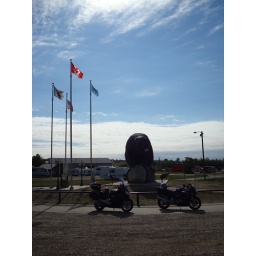
The big beaver statue in Beaverlodge, AB with some more blue sky than in the previous picture.